Uinta Basin Rail

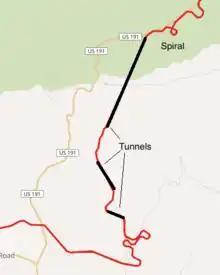
Map of the Whitmore Park alternative to route the rail line underneath the Roan Cliffs and West Tavaputs Plateau. Also visible is the existing route of U.S. Route 191.

In 2012, the Utah Department of Transportation (UDOT), working with the regional Six-County Infrastructure Coalition, began studying transportation in the basin, which is a major oil-producing region. The study determined that the existing infrastructure was unlikely to be able to move the expected volume of oil. In 2013, HDR Engineering, working with the state, began surveying the area for a rail line. After examining 26 potential routings, the state recommended a route east through the Indian Canyon from the Union Pacific Railroad's Central Corridor line near Soldier Summit to Duchesne and Roosevelt in the basin. The right of way would largely follow existing roadways, US Route 191 from the rail main through Indian Canyon to the basin and US Route 40 once inside the basin. There would be two terminals for oil trains at the mid and endpoints of the railroad. The key feature of this route would be a tunnel underneath the Roan Cliffs of the West Tavaputs Plateau, to bypass the mountain pass used by US 191 in this area, that if built would be the longest railroad tunnel in Utah.